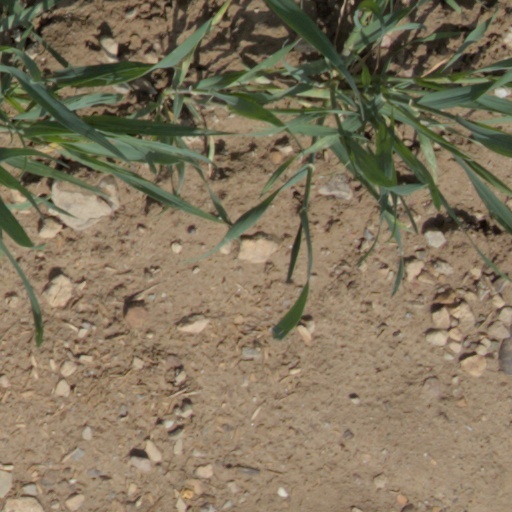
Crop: wheat